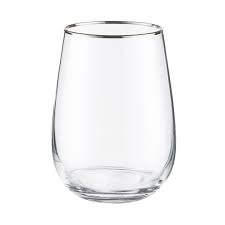
Waste category: glass